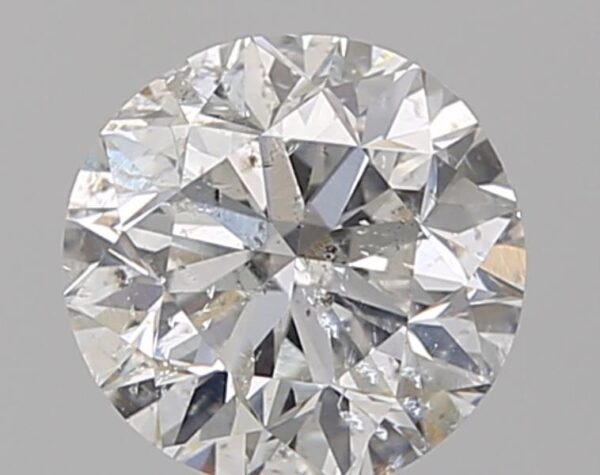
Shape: round
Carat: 1
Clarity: SI2
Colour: F
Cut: VG
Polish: EX
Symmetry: GD
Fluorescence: N
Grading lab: IGI
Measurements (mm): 6.25 x 6.11 x 4.03